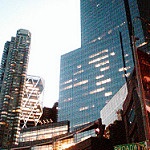
Label: buildings